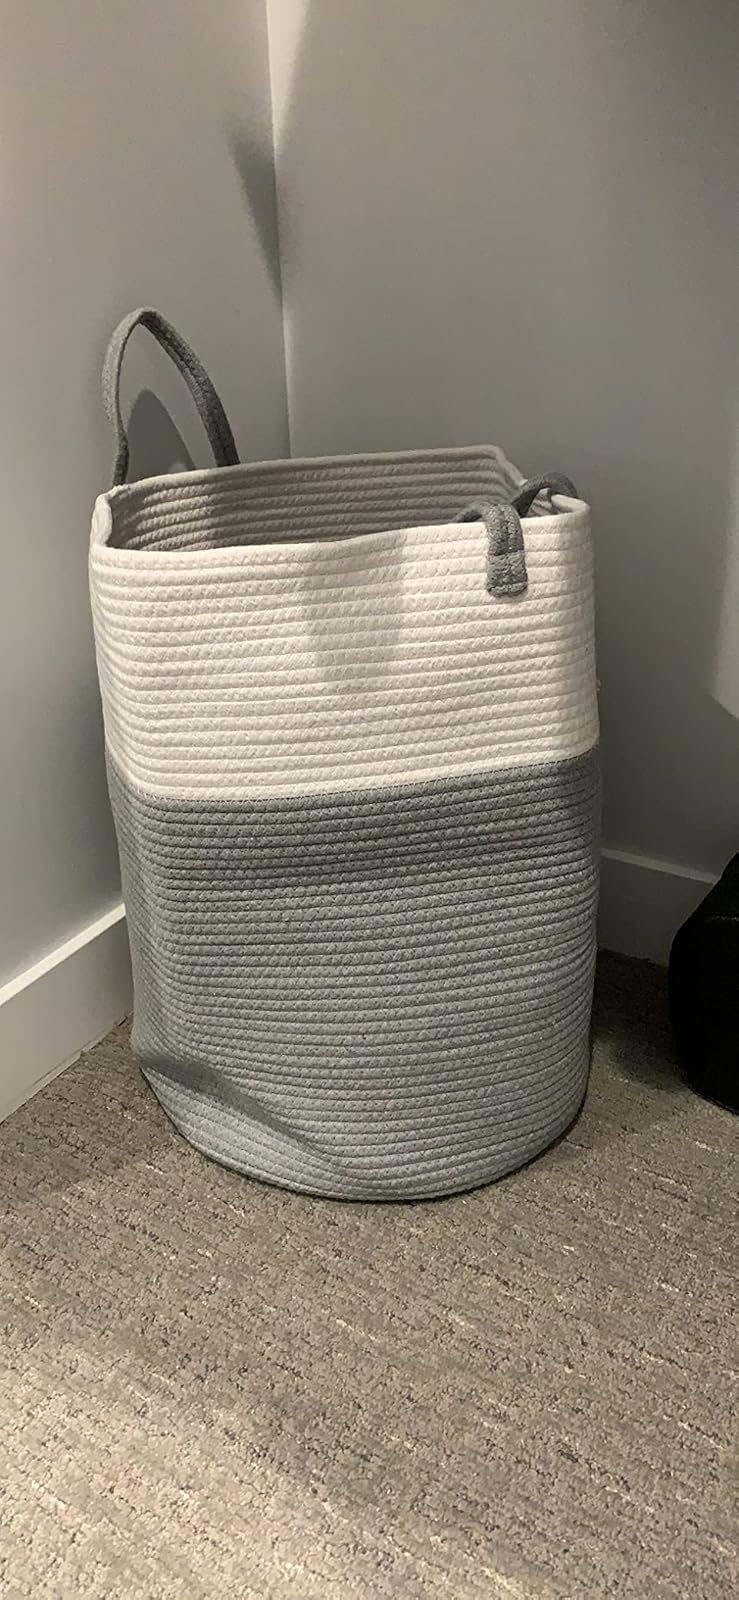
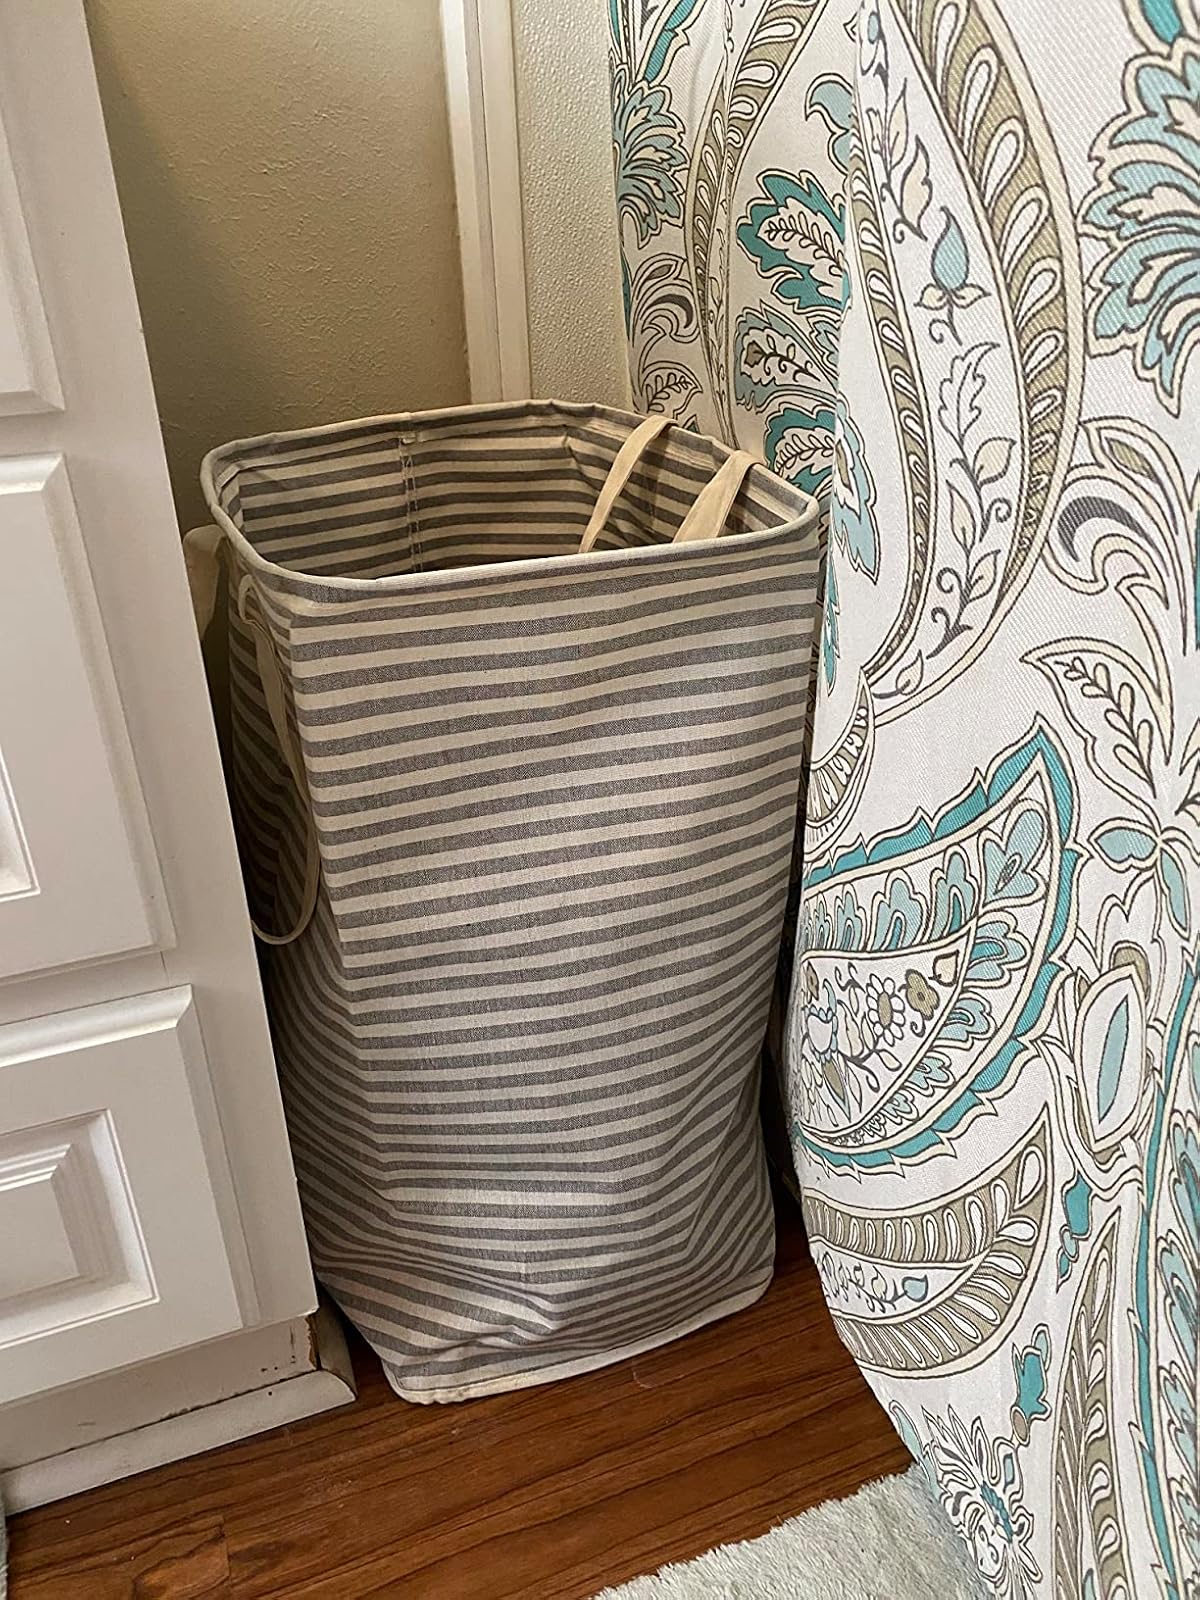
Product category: items_hamper
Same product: no